Sandown House

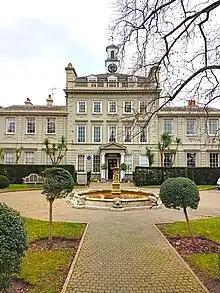
The building in 2024

Sandown House, known as Esher Town Hall during much of the 20th century, is a historic building in the High Street in Esher, a town in Surrey, in England. The building, which has been converted into flats, is a Grade II listed building.